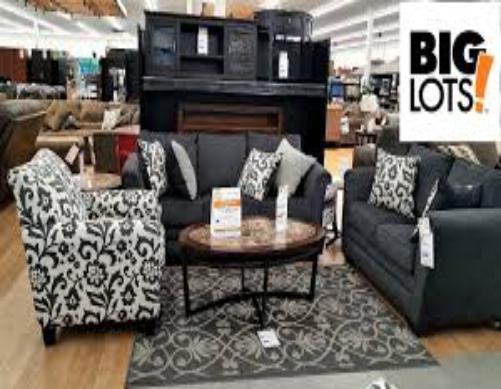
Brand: Big Lots
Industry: Necessities